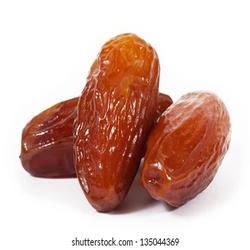
Label: Dates